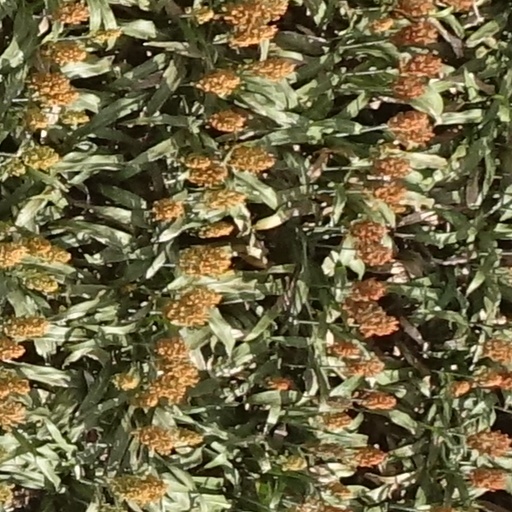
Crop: sorghum